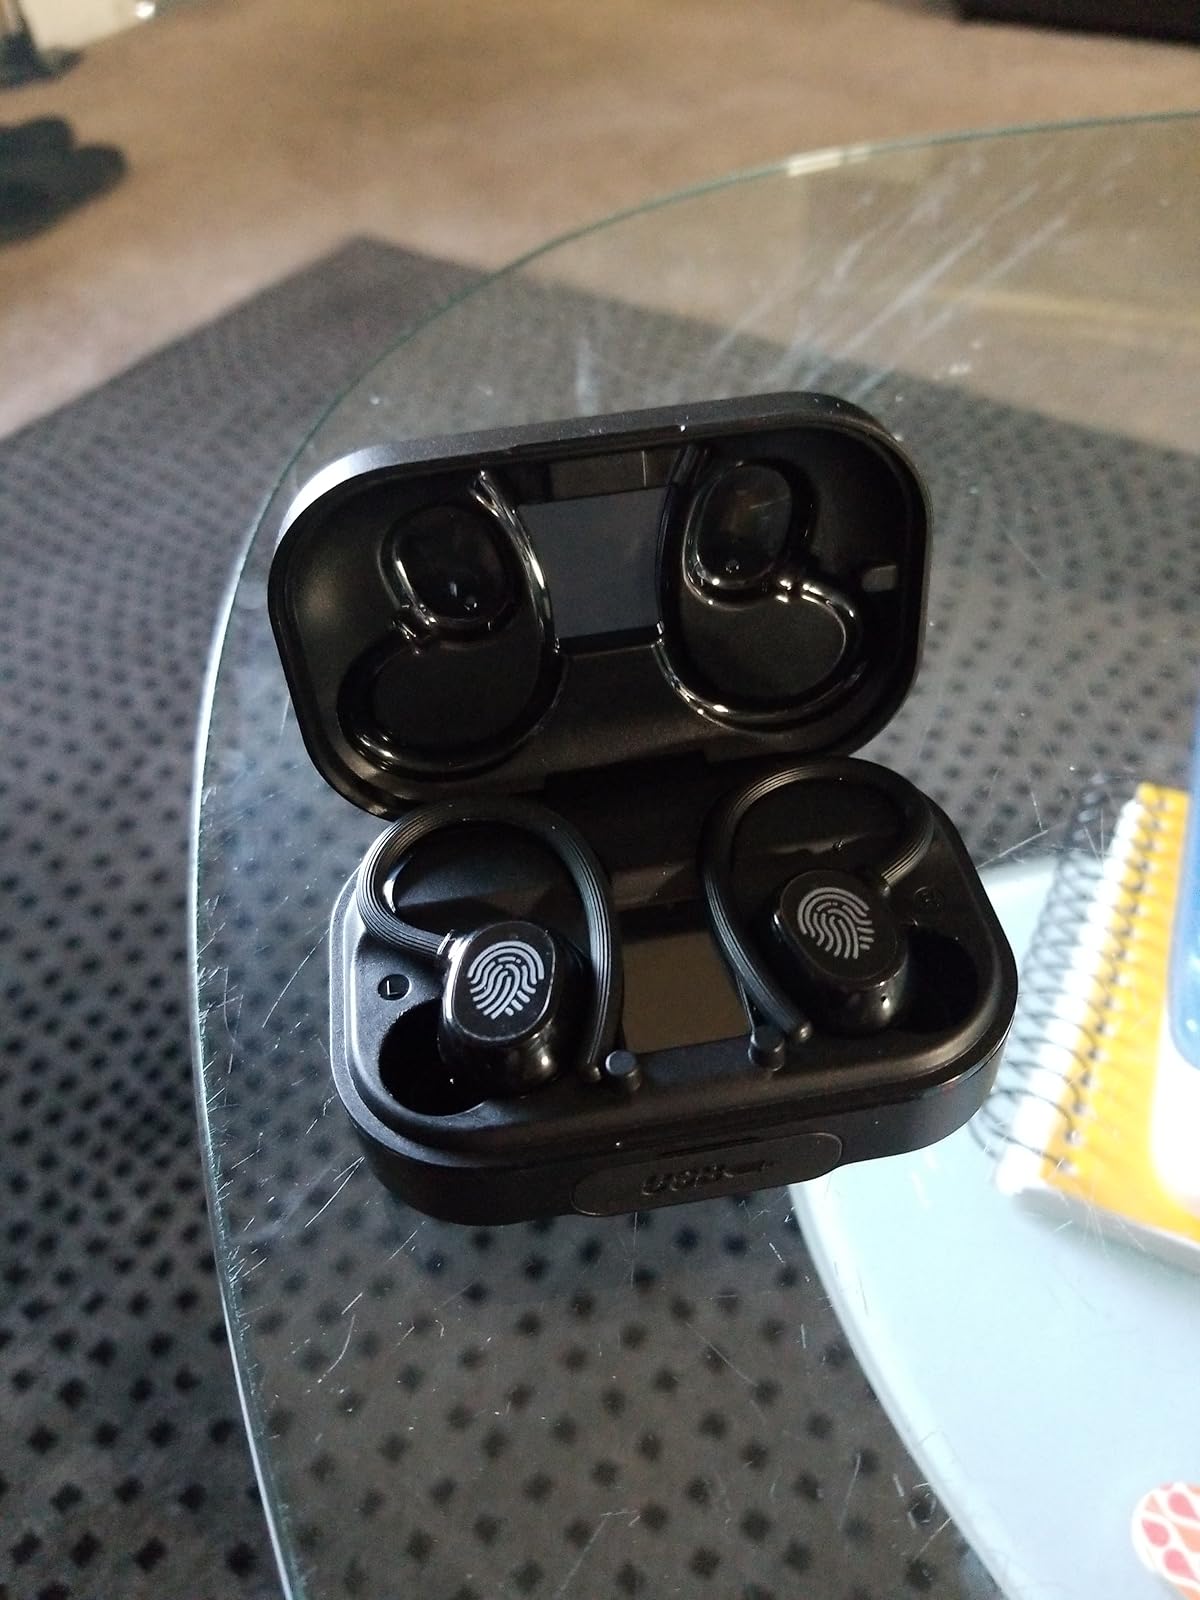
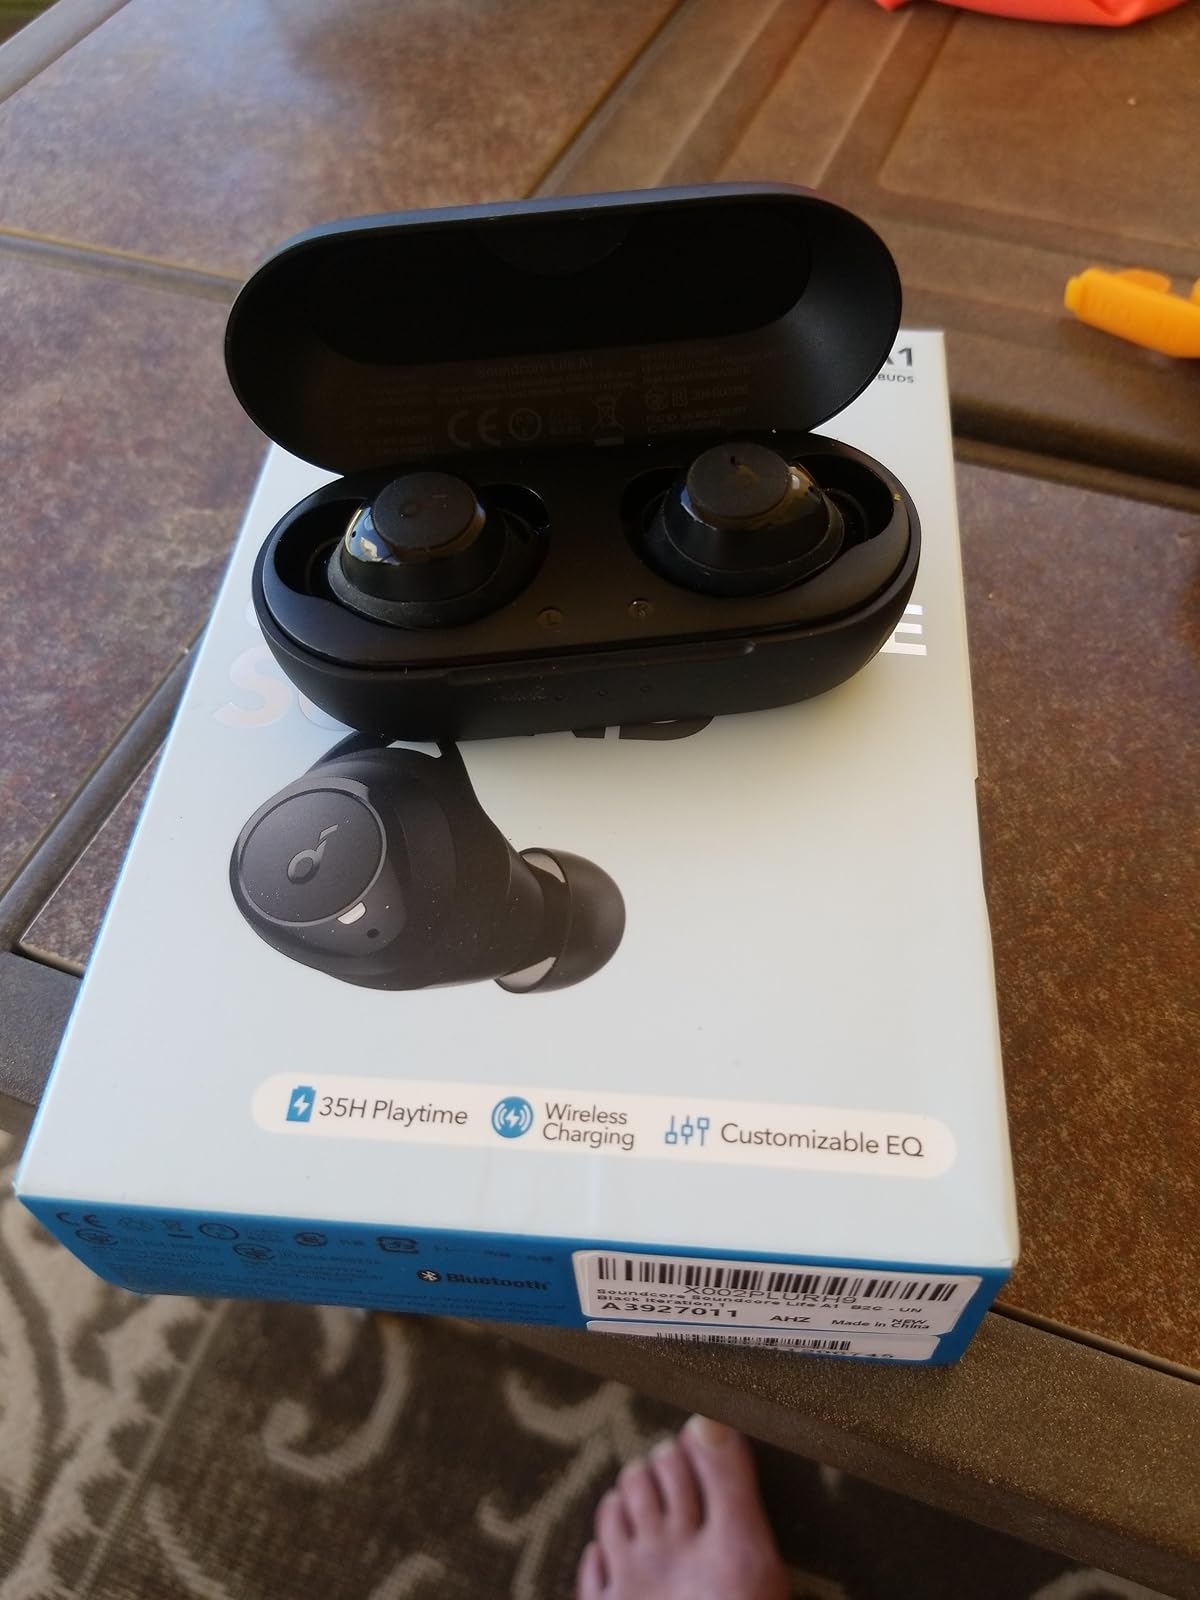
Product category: earbuds
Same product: no